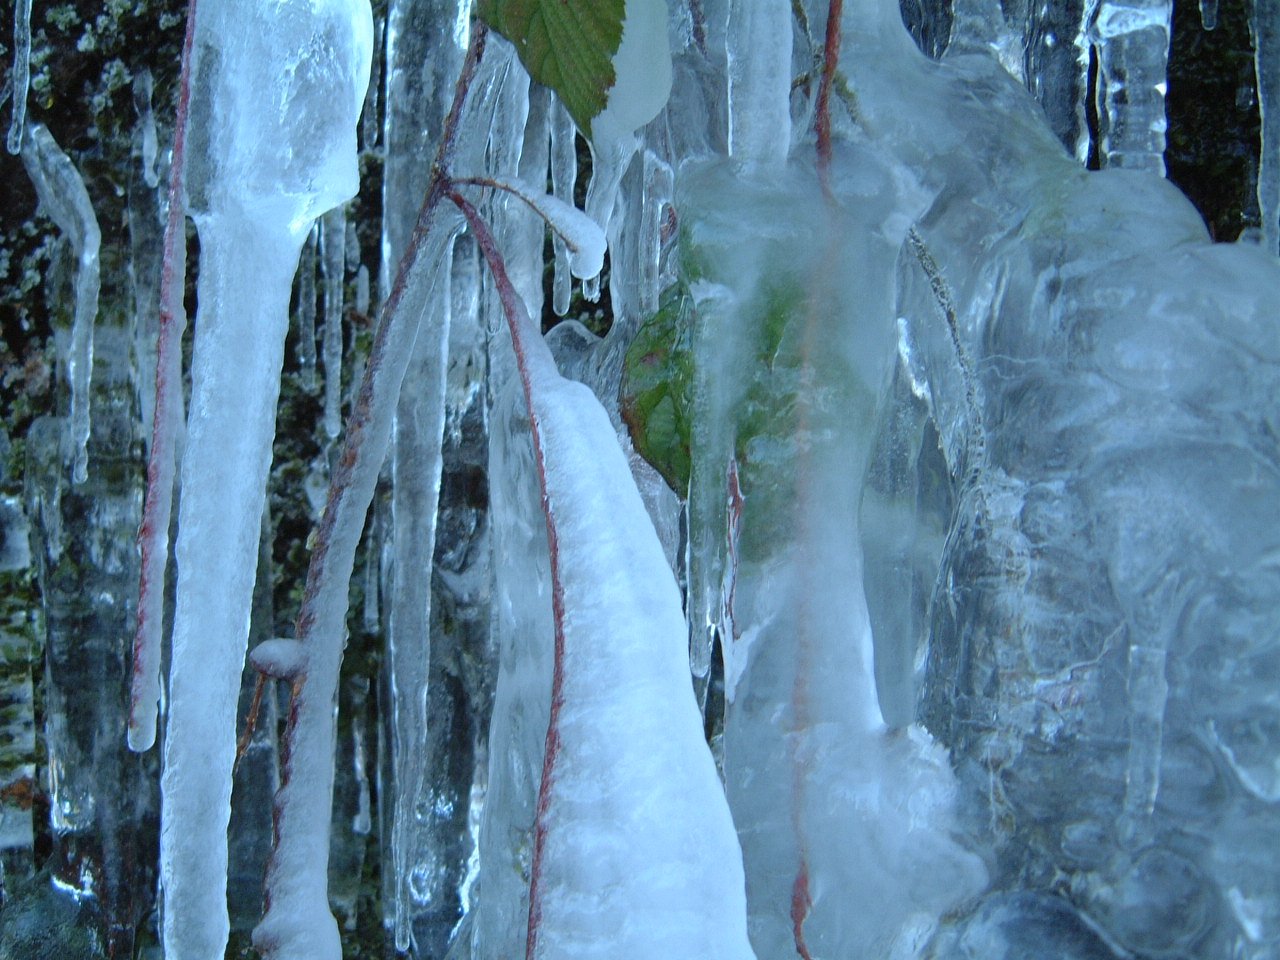
water, waterfall, winter, adventure, formation, ice, season, icicle, water feature, freezing, ice climbing